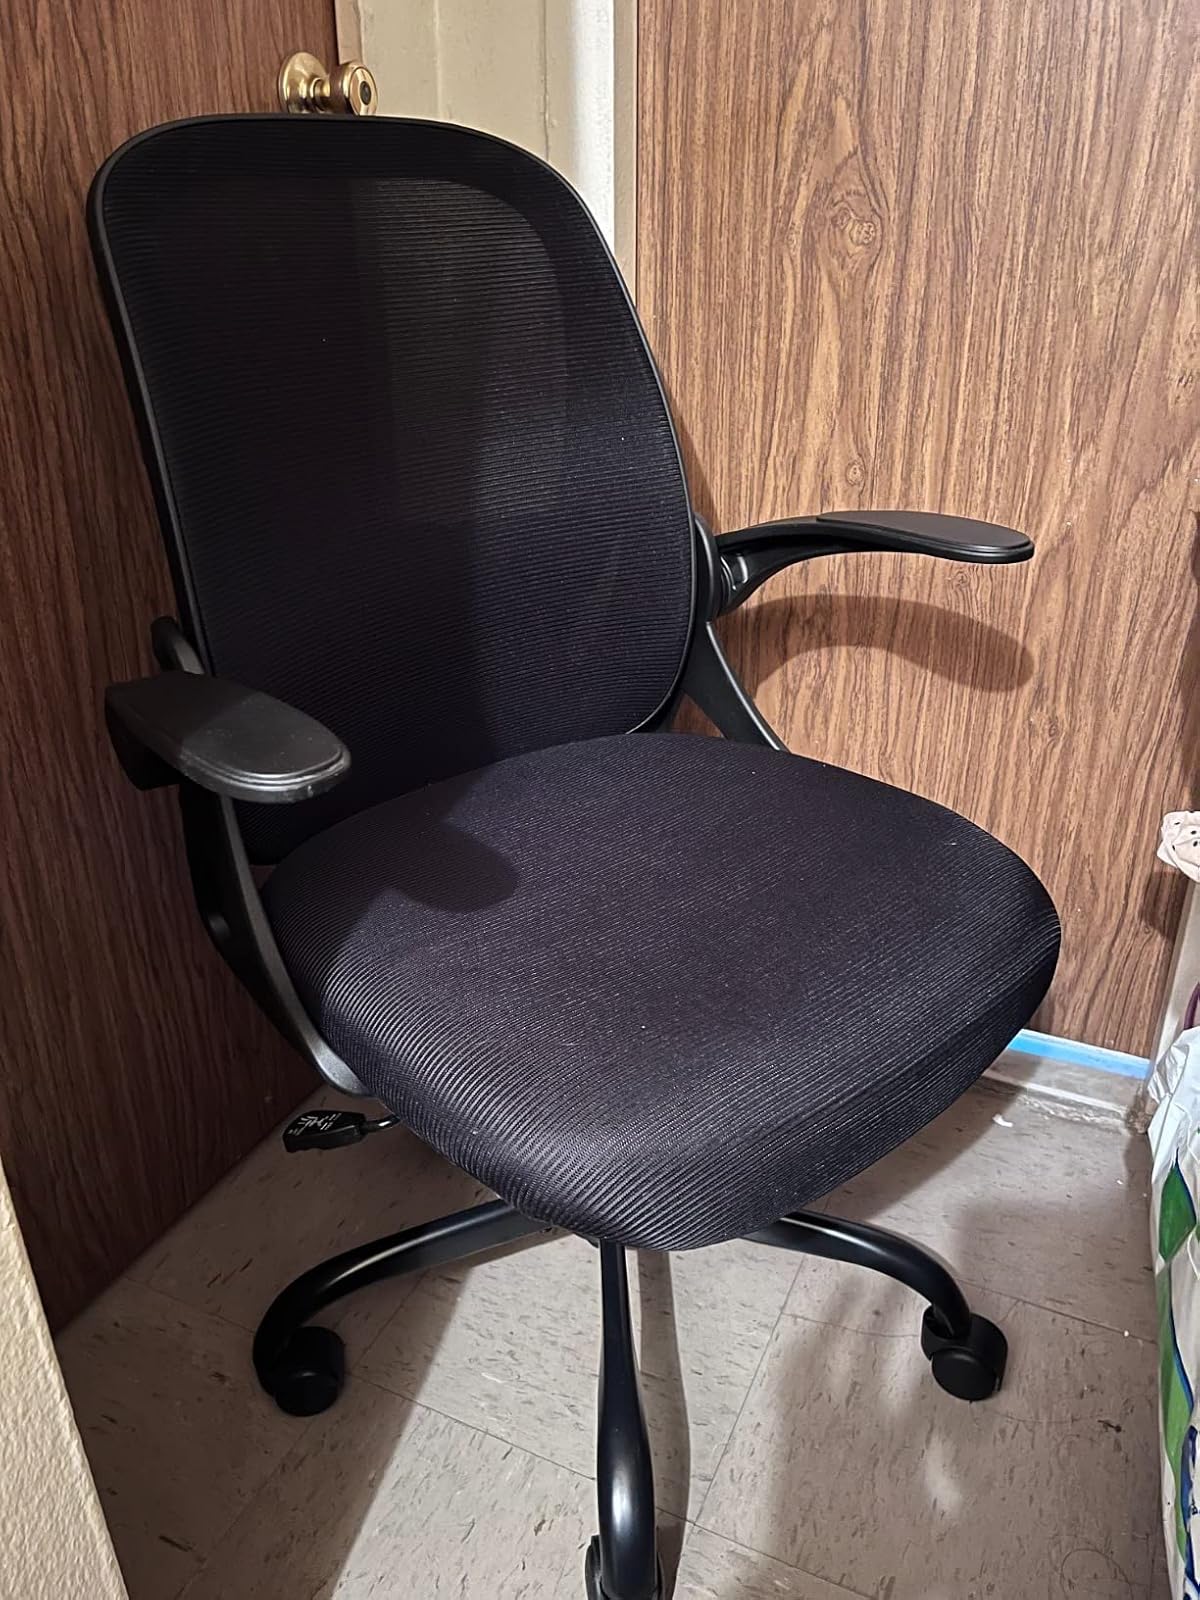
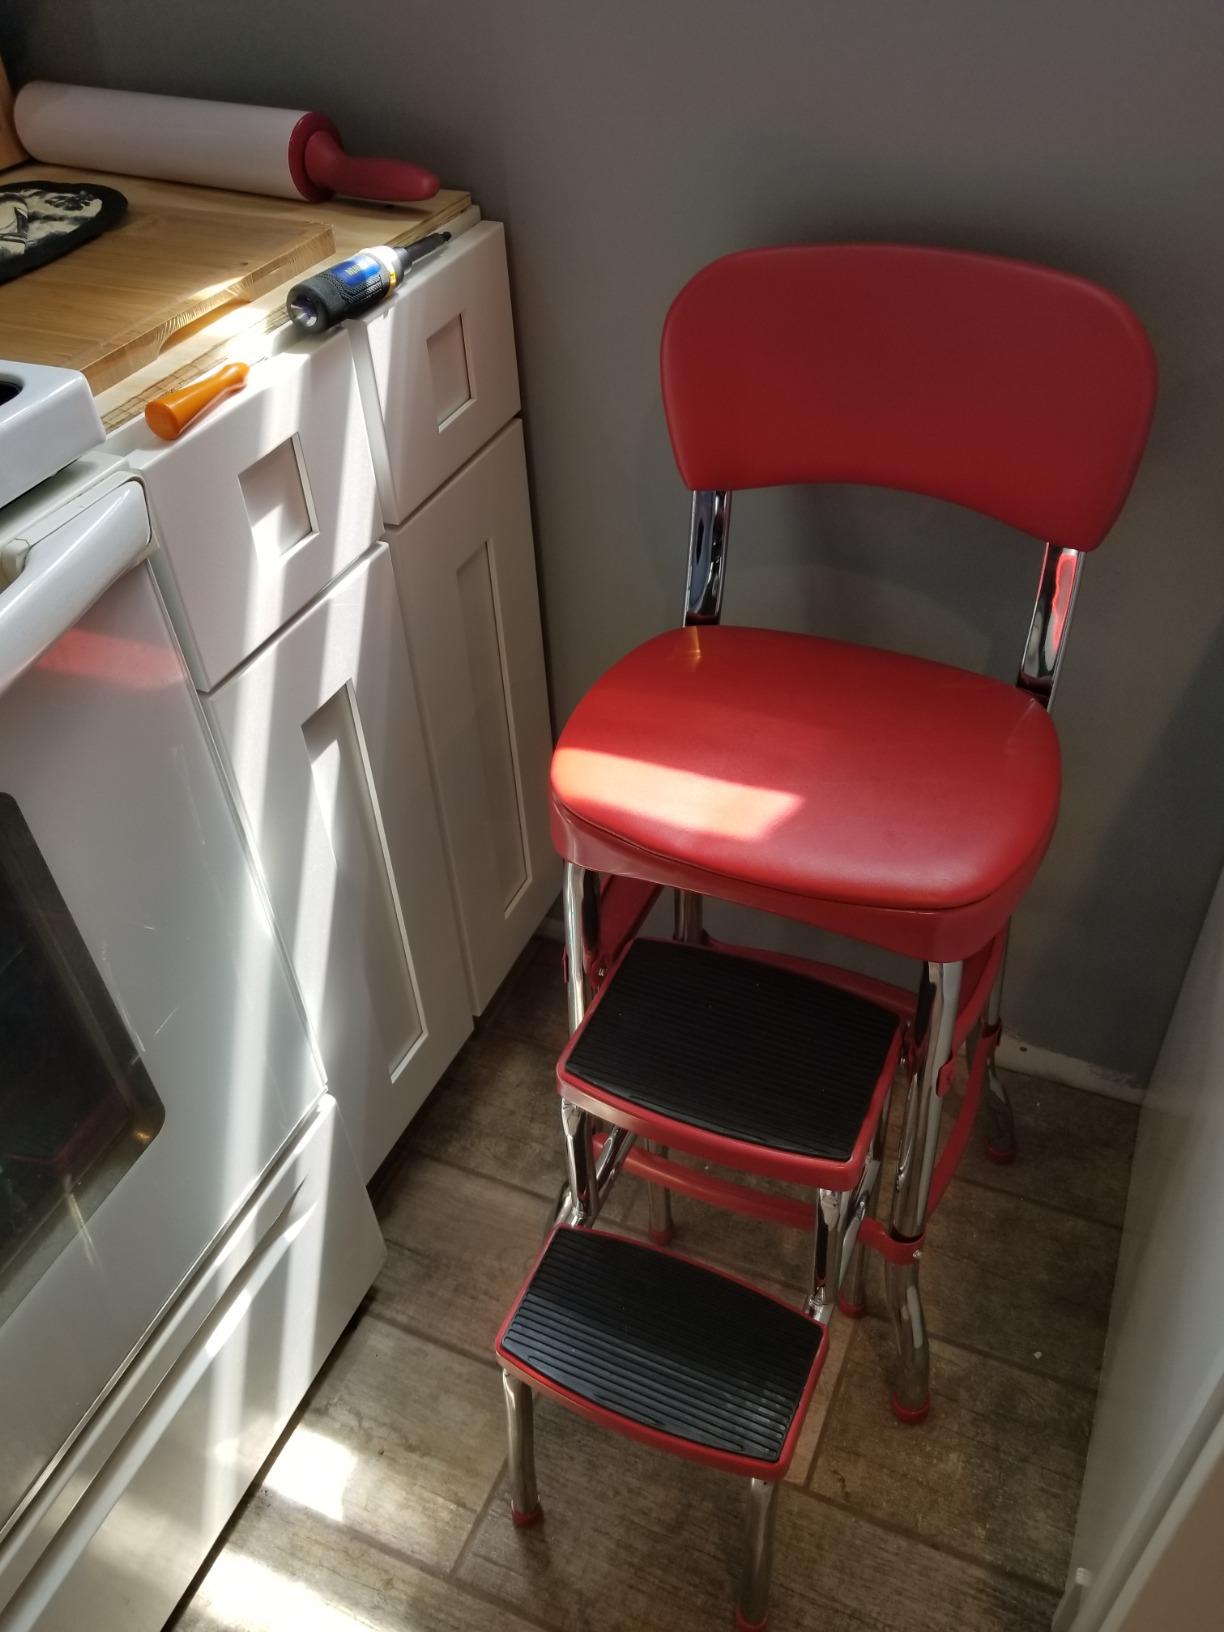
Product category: items_chair
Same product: no